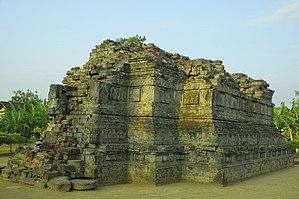
Le kabupaten de Tulungagung, en indonésien Kabupaten Tulungagung, est un kabupaten d'Indonésie situé dans la province de Java oriental.